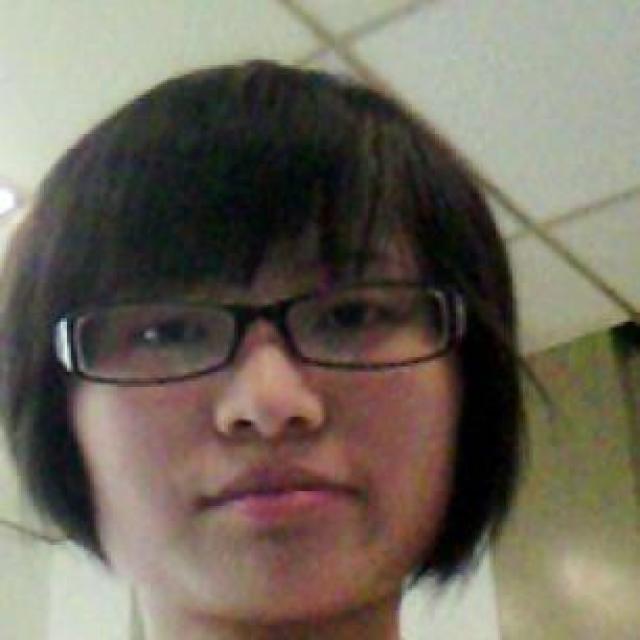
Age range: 13-20